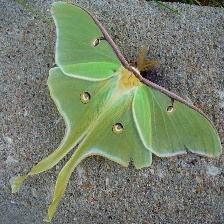
Species: LUNA MOTH